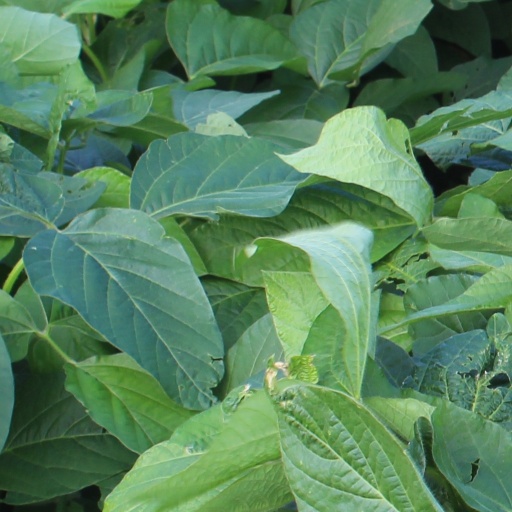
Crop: soybean